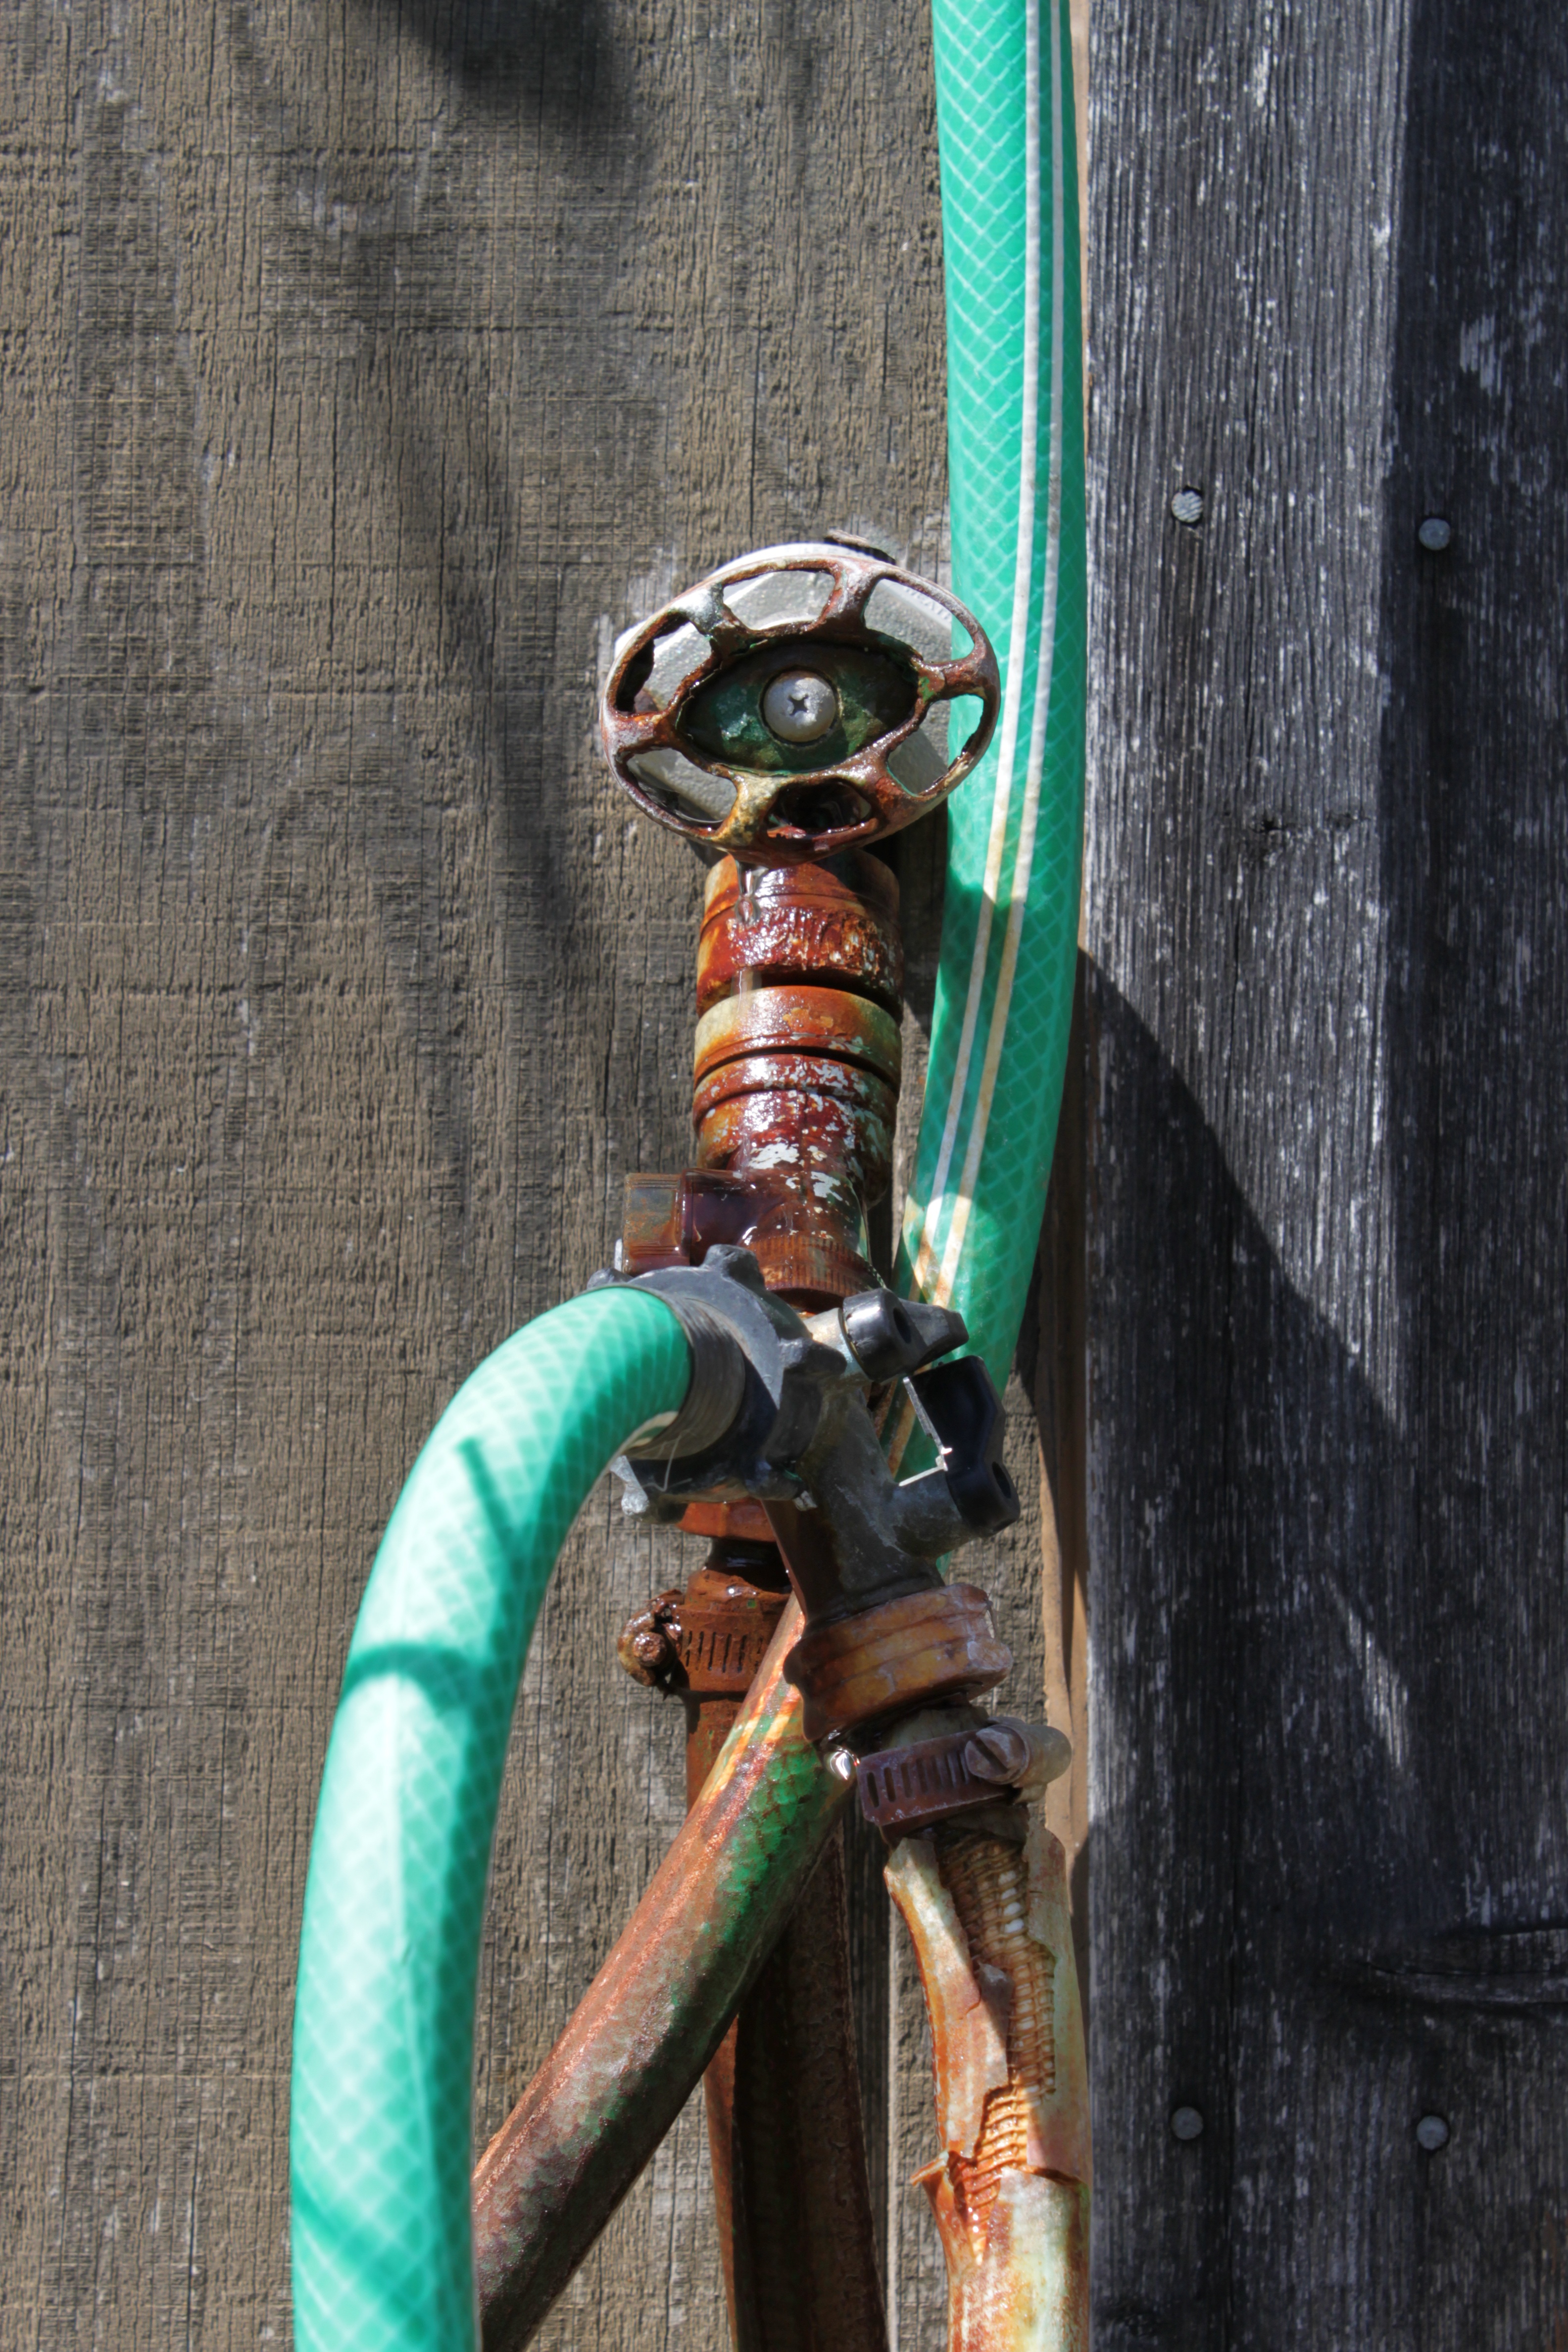
water, outdoor, cold, wood, fall, running, old, summer, rust, statue, stream, spring, green, flow, flowing, blue, garden, drip, handle, sculpture, cool, pipe, faucet, hose, leaks, connection, leak, irrigation, fluid, plumbing, water tap, gushing, leaky, plumber, irrigate, rupture, spigot